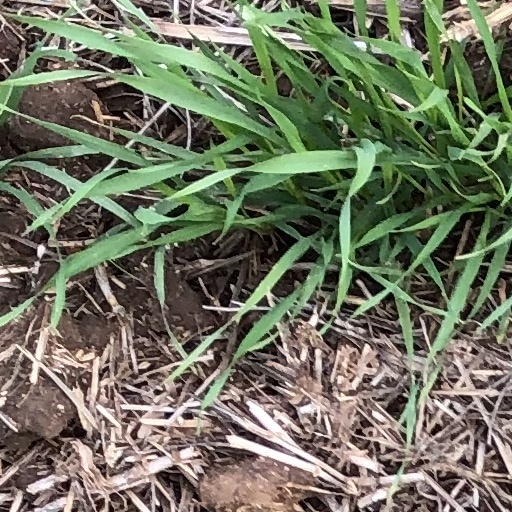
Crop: wheat